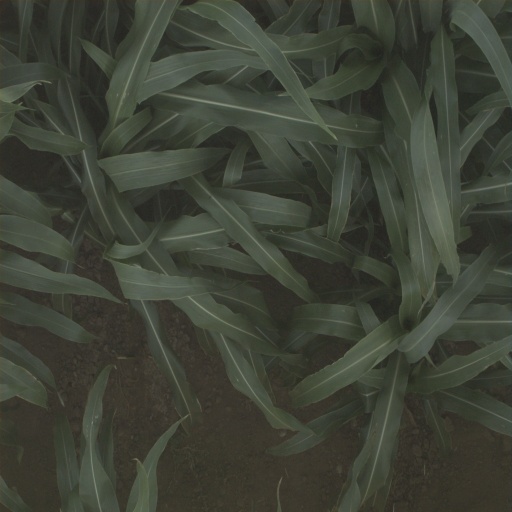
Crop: sorghum